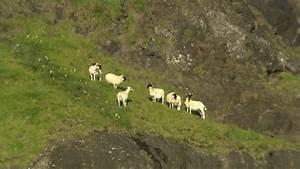
sheep